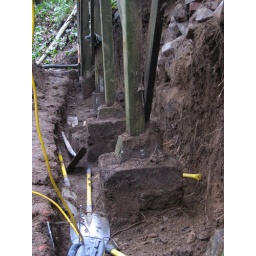
Construction begins on the new concrete retaining wall built below the house prior to the close of escrow.